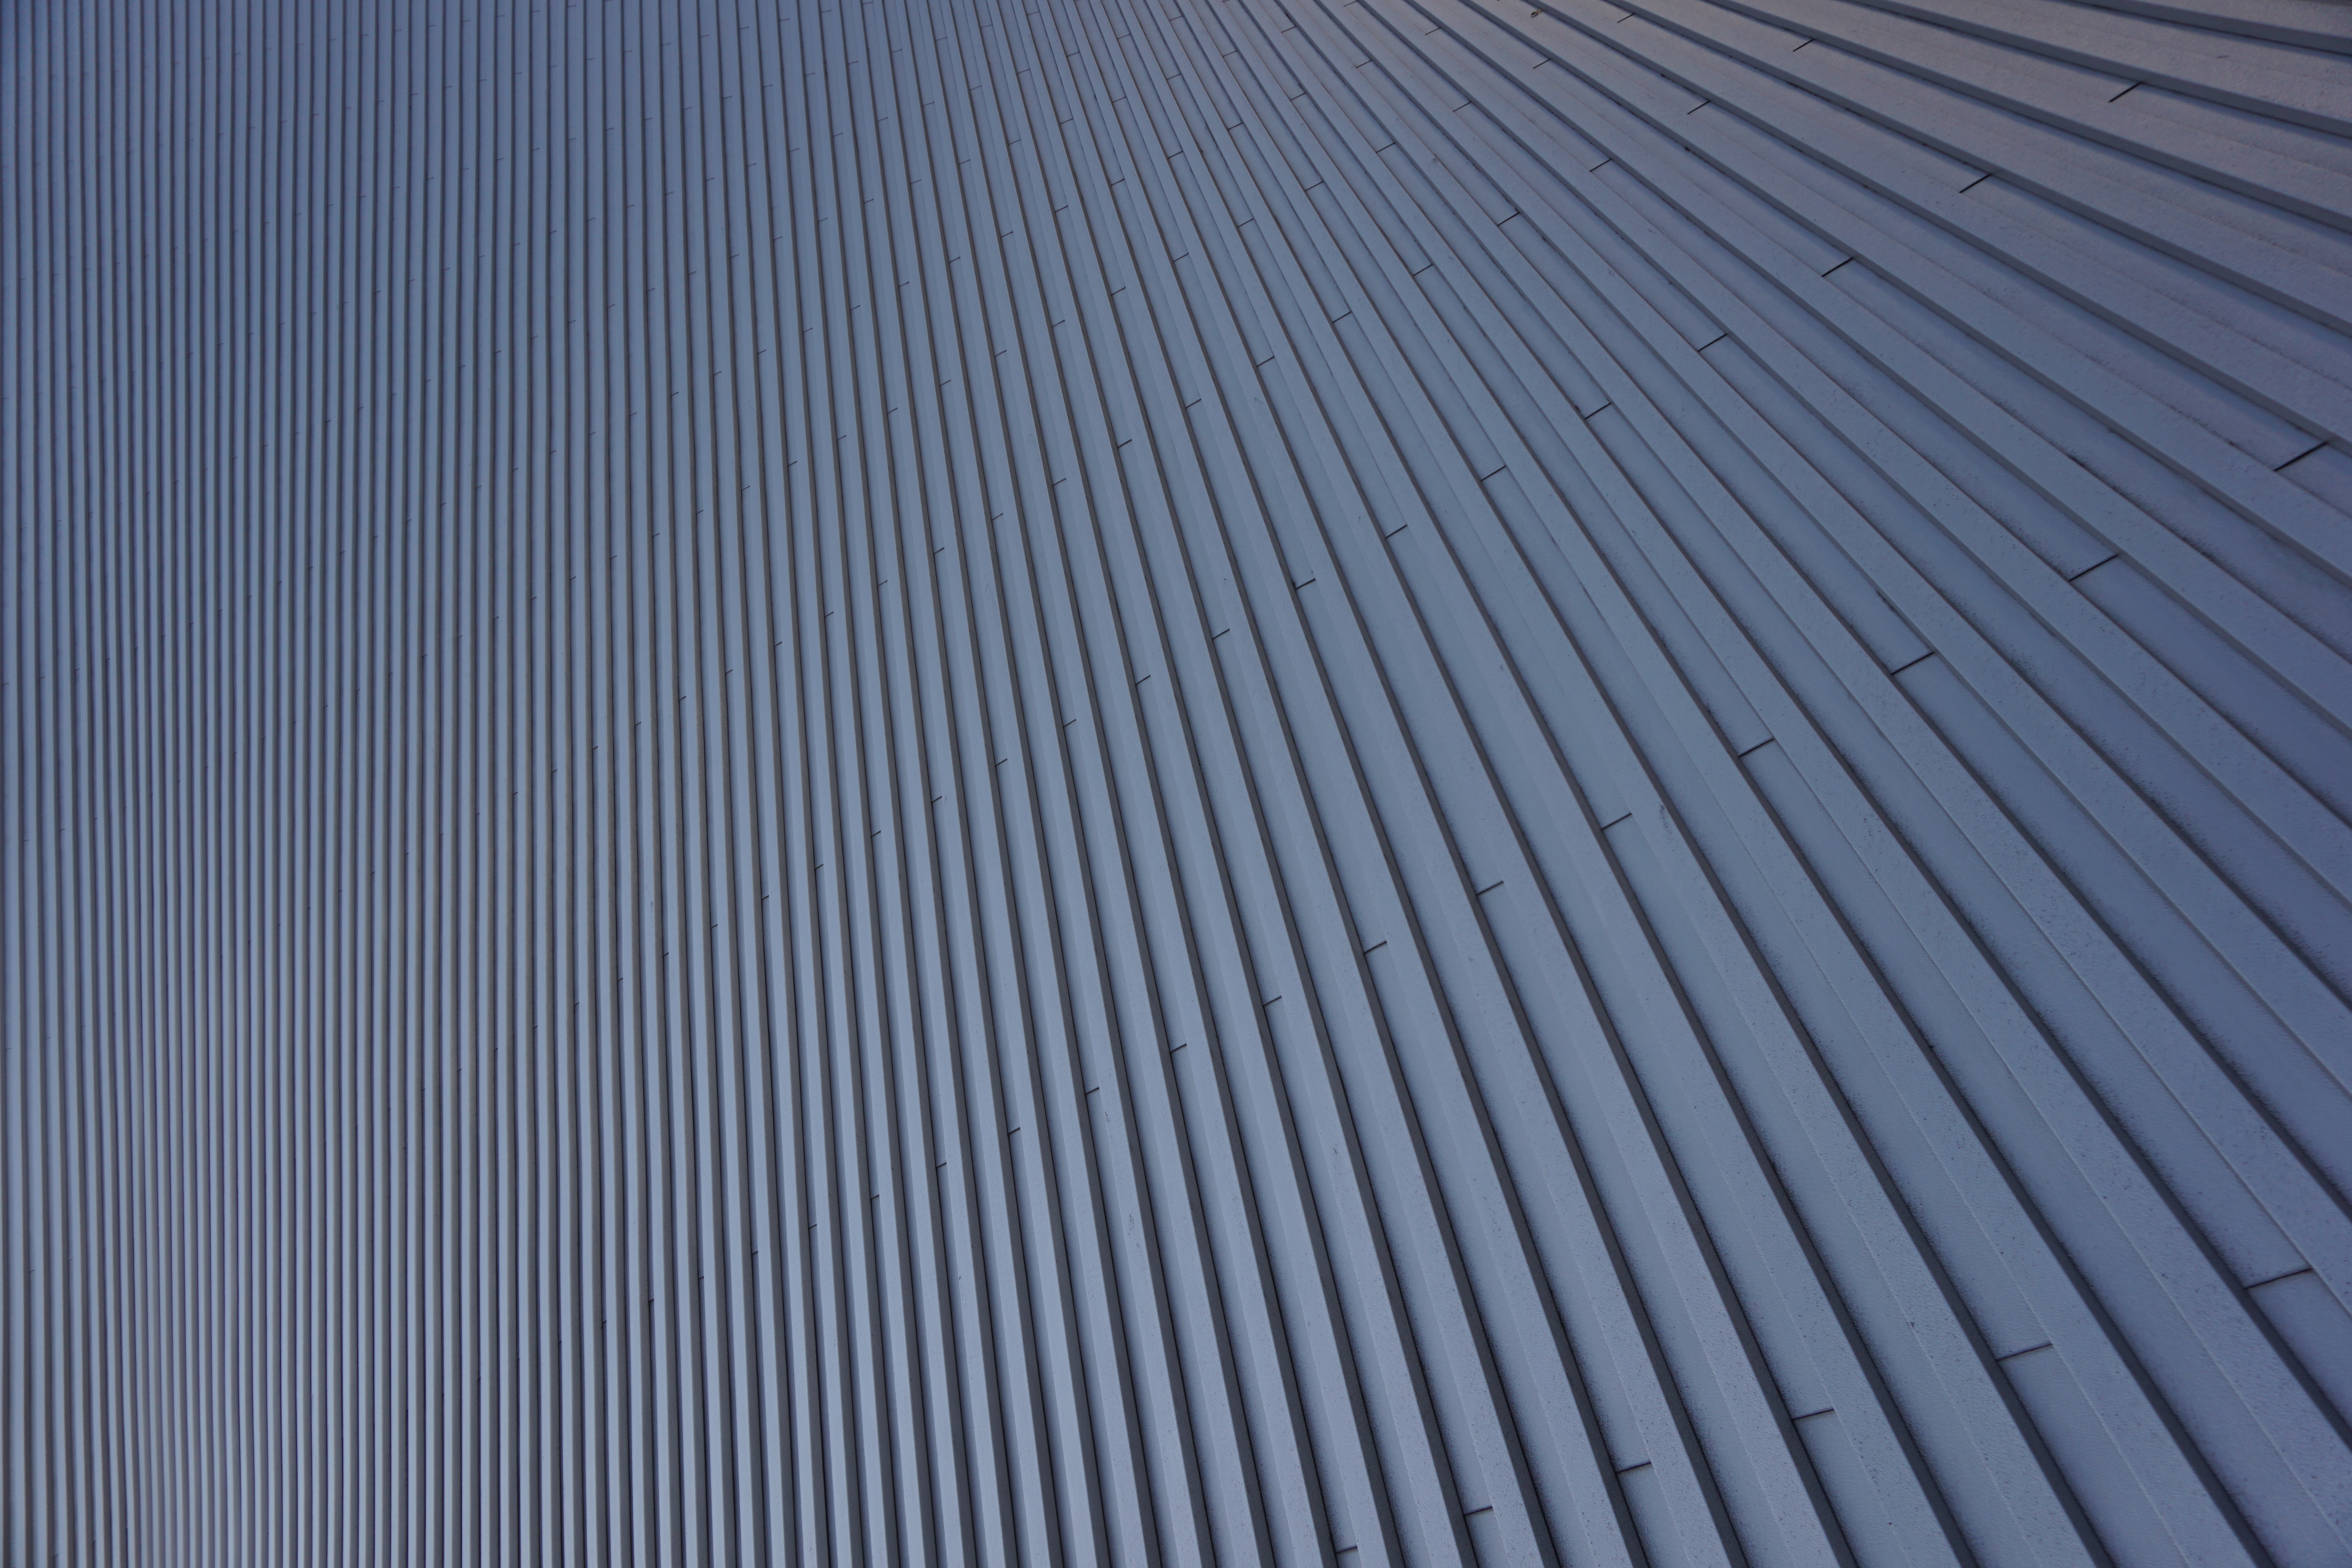
architecture, wood, texture, floor, roof, asphalt, line, geometry, metal, blue, material, flooring, outdoor structure